Line printer

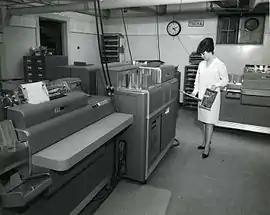
A type bar line printer was incorporated in the IBM 402 and 403 accounting machines.

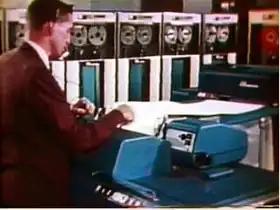
An IBM 716 line printer, based on the IBM 407 wheel mechanism, attached to an IBM 7090 mainframe at NASA's Goddard Spaceflight Center during Project Mercury.

Tabulators built by the U.S. Census Bureau for the 1910 census could print their results. Prior to that, tabulator operators had to write down totals from counter wheels onto tally sheets. IBM developed a series of printing accounting machines, beginning in 1920. The 285 Numeric Printing Tabulator could read 150 cards per minute. The 405, introduced in 1934, could print at 80 lines per minute. It had 88 type bars, one for each print position, with 43 alphanumeric bars on the left, followed by 45 numeric-only bars. The IBM 402 series, introduced after World War II, had a similar print arrangement and was used by IBM in early computing devices, including the IBM Card-Programmed Electronic Calculator.